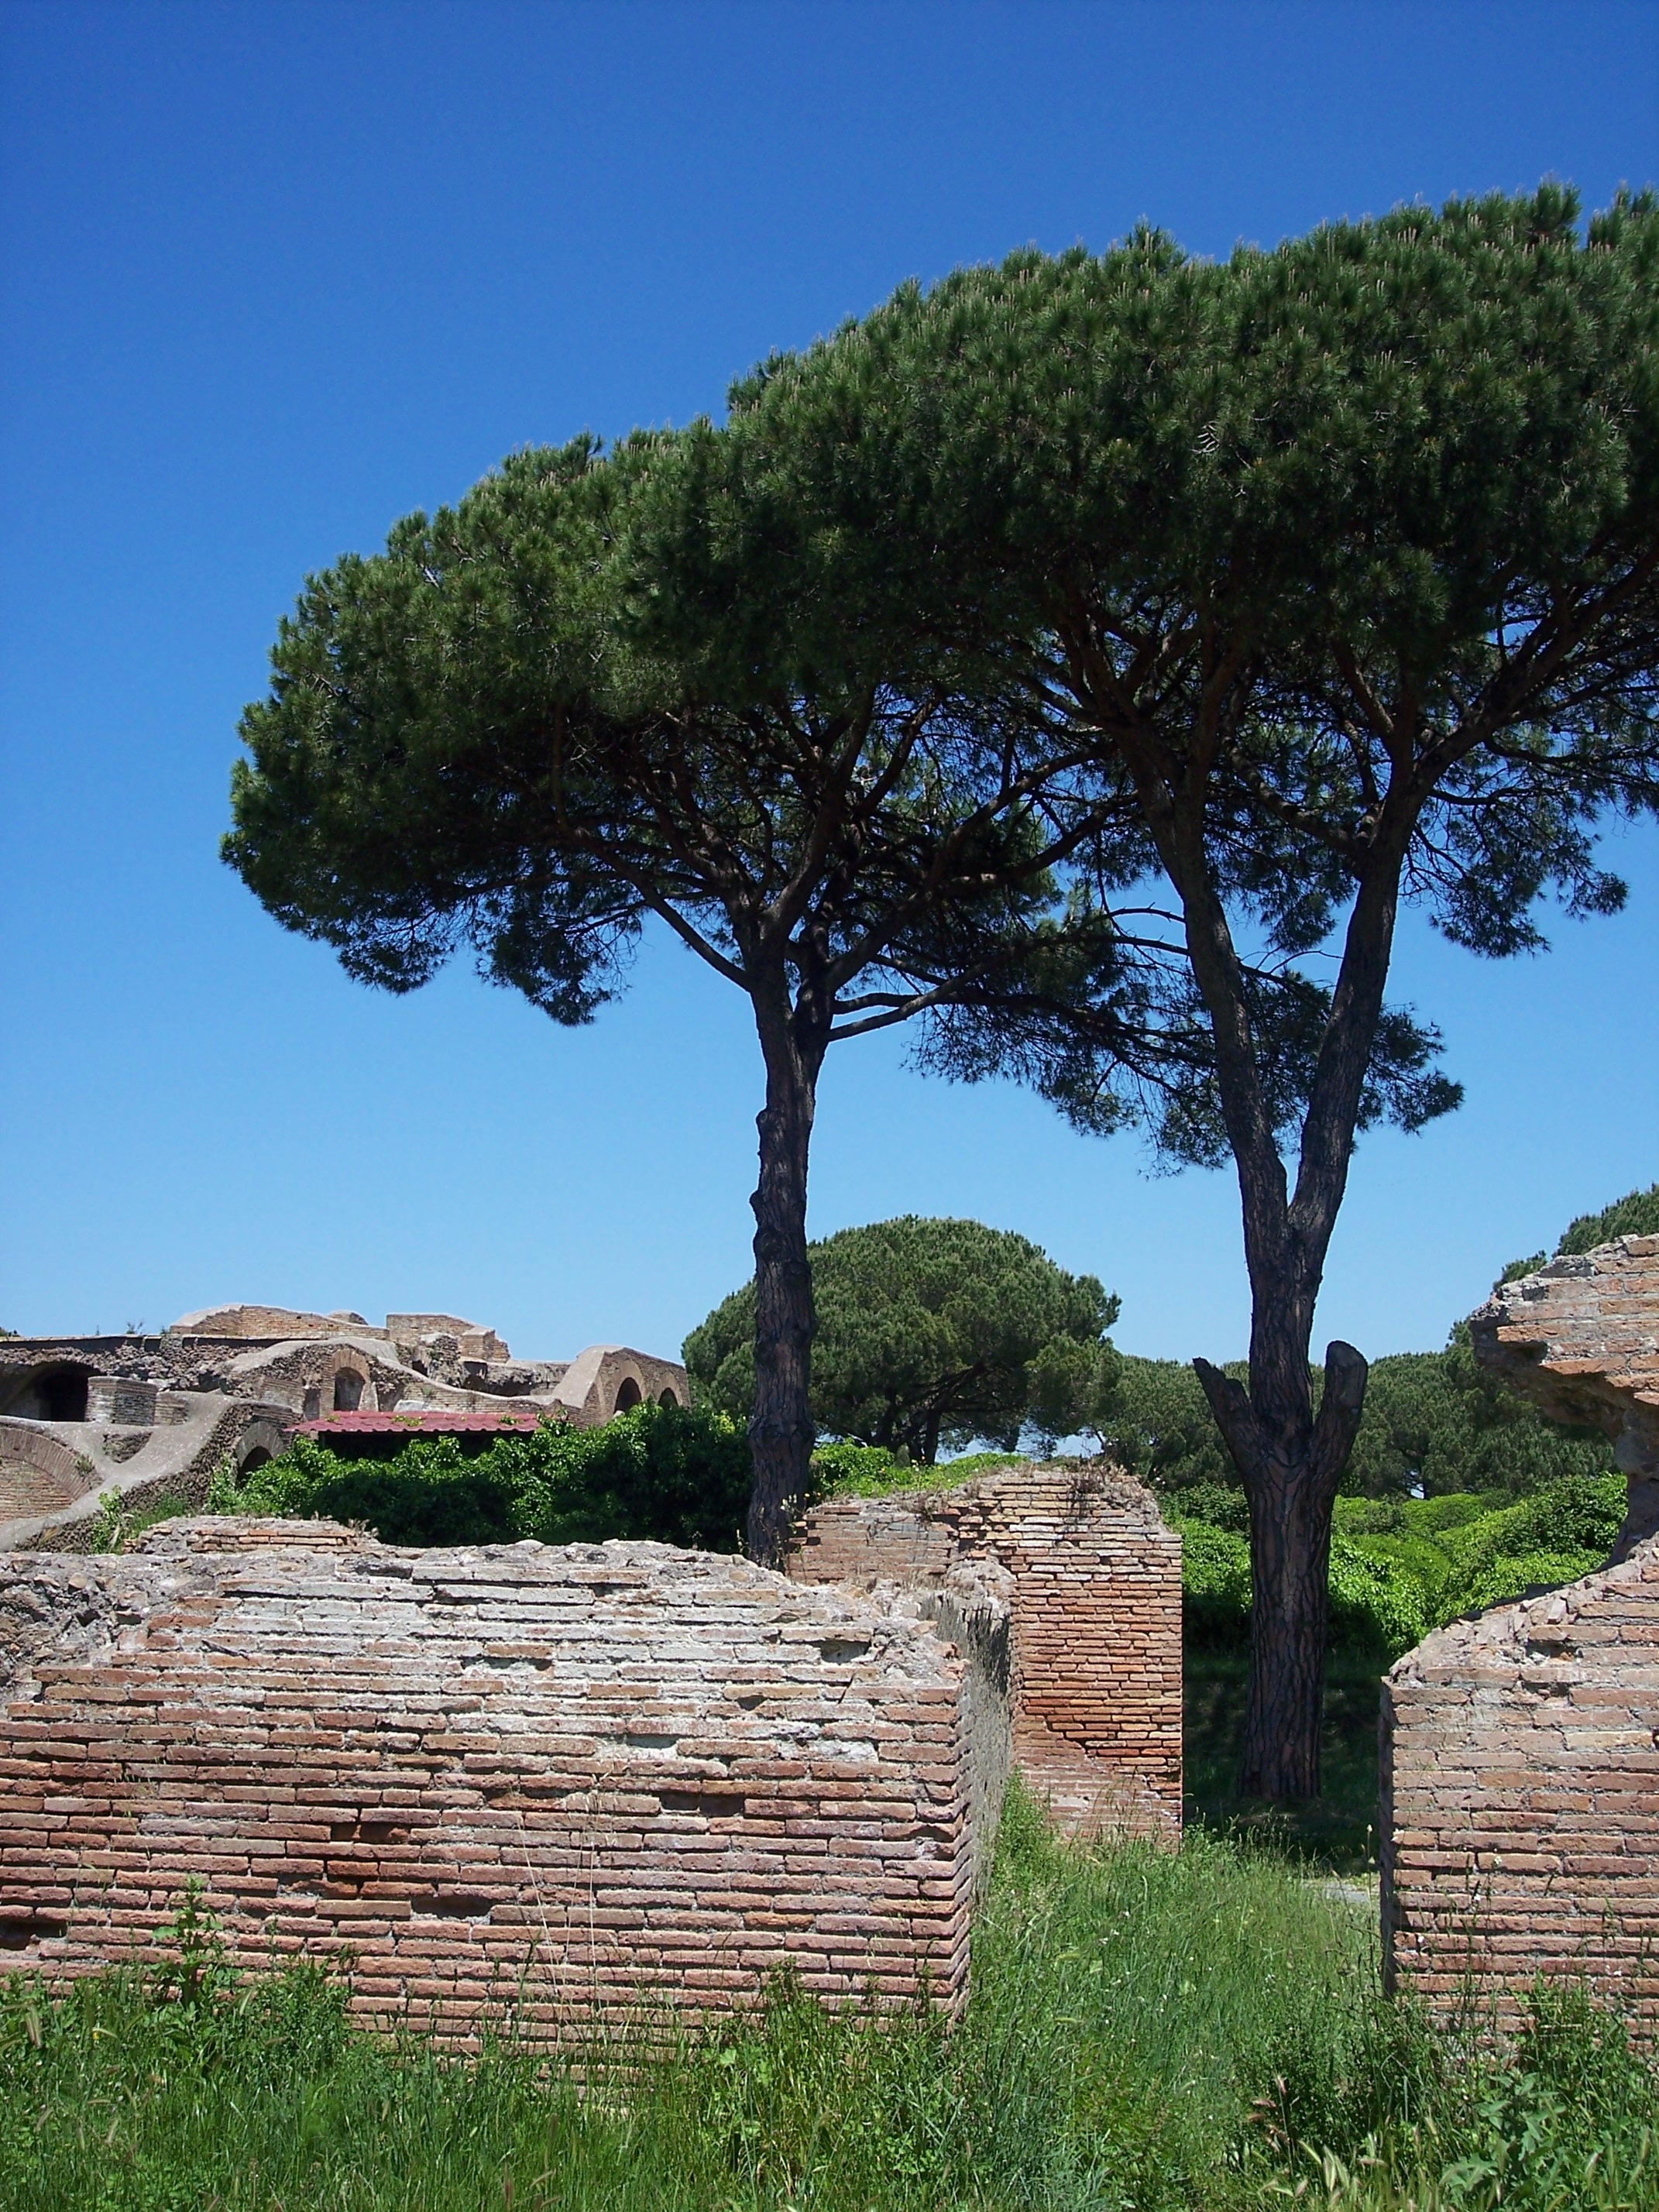
landscape, tree, rock, mountain, plant, sky, hill, flower, old, wall, cliff, soil, italy, blue, ruin, terrain, ruins, italia, ecosystem, rural area, woody plant, land plant, arecales, ostia antica